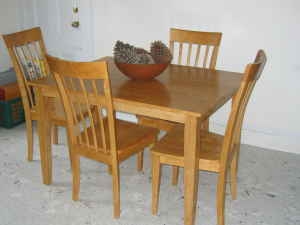
Room type: dining_room